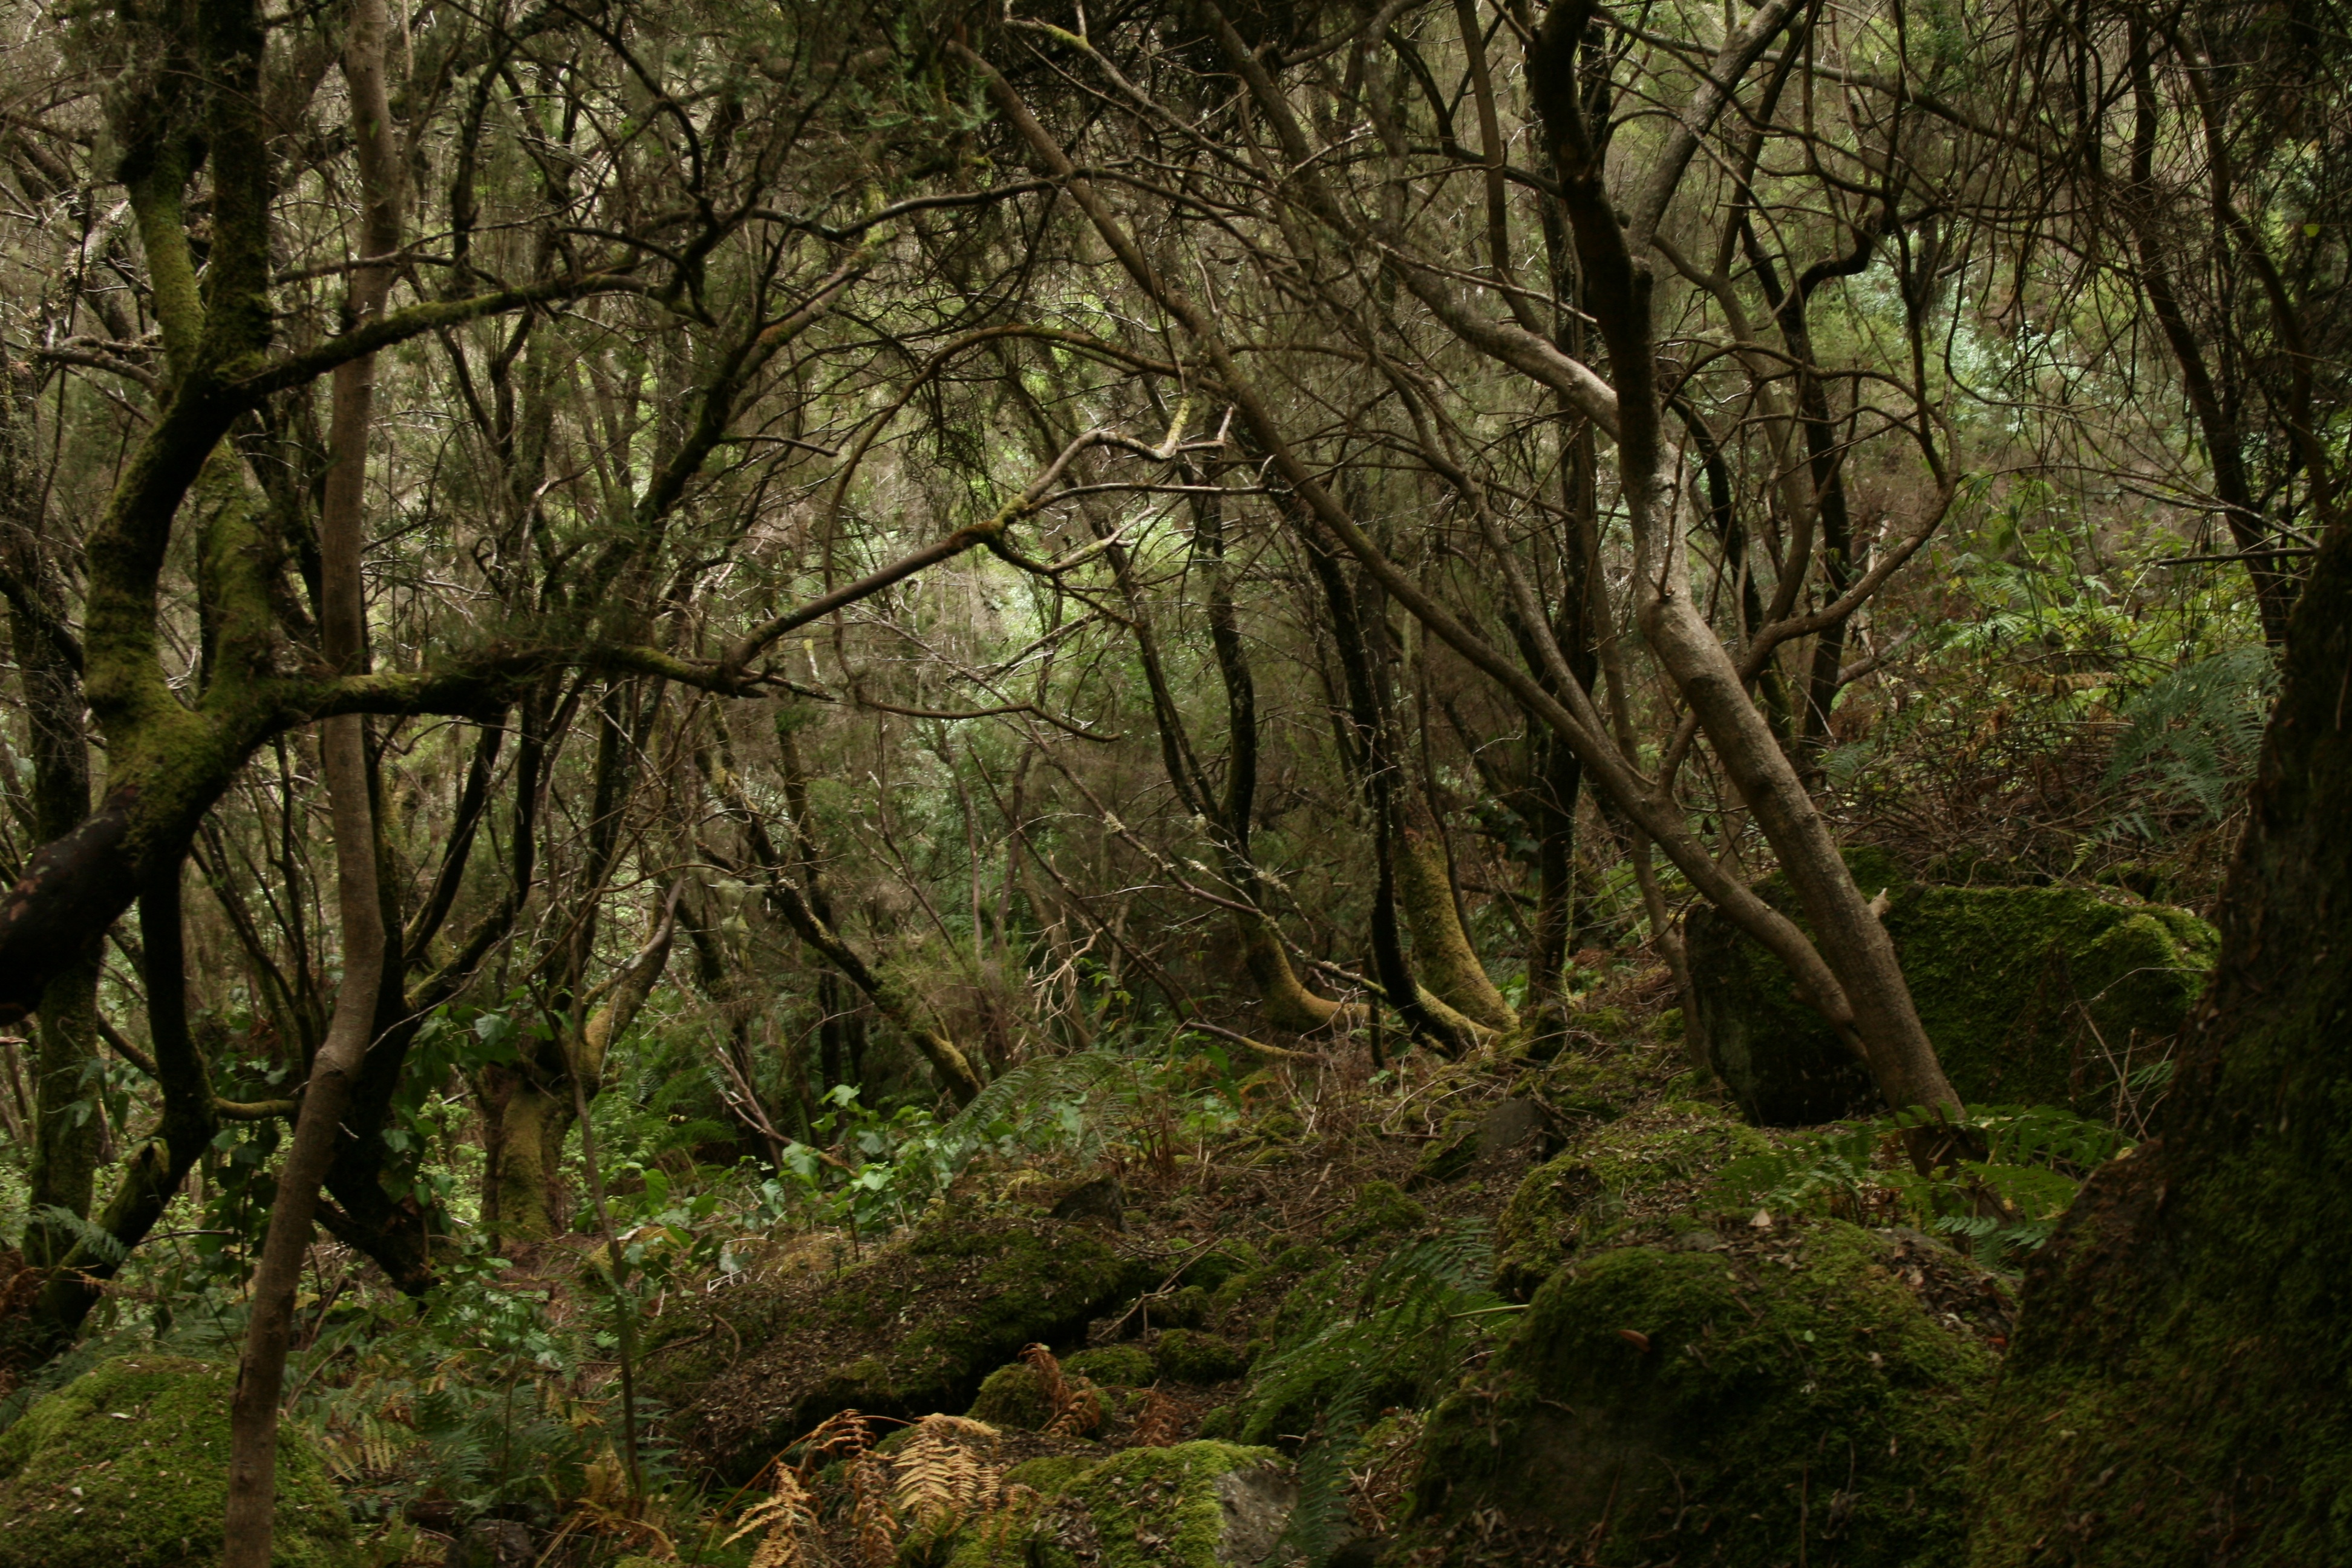
tree, nature, forest, swamp, wilderness, branch, plant, sunlight, leaf, wildlife, stream, jungle, autumn, vegetation, rainforest, deciduous, wetland, woodland, habitat, tilos, ecosystem, palma, biome, old growth forest, natural environment, geographical feature, atmospheric phenomenon, woody plant, temperate broadleaf and mixed forest, temperate coniferous forest